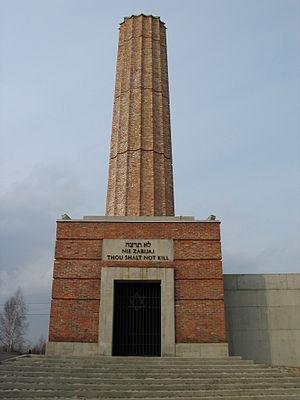
La gare de Radogoszcz est la gare ferroviaire historique de Łódź, en Pologne. Pendant la Seconde Guerre mondiale et la Shoah en Pologne, la station est située à côté du Ghetto de Łódź — l'un des plus grands ghetto nazi. La gare est construite entre 1926 et 1937.